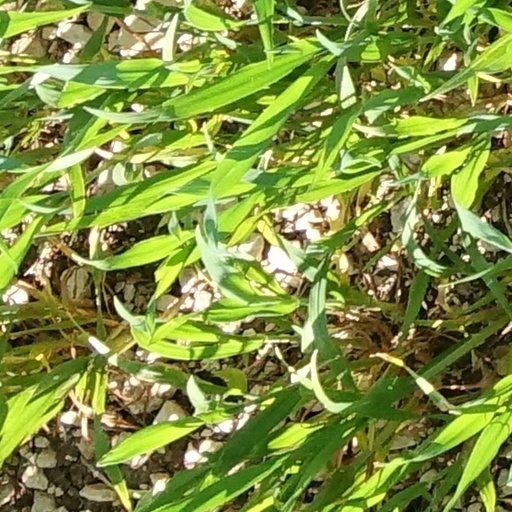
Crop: wheat